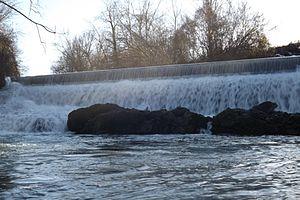
Digue sur la Baïse, à Montaut
Montaut, également nommée localement Montaut-d'Astarac, est une commune française située dans le département du Gers en Occitanie.